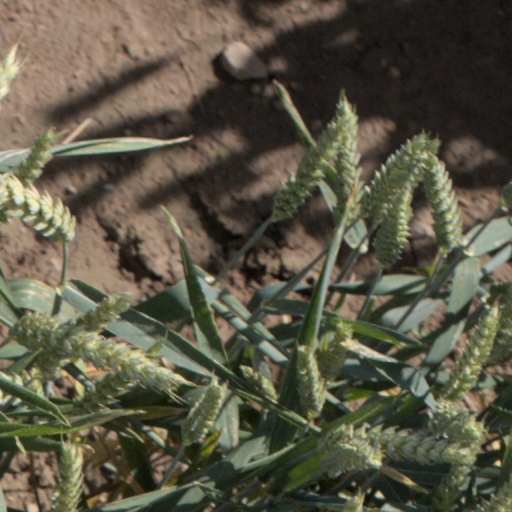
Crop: wheat